Ultimatum

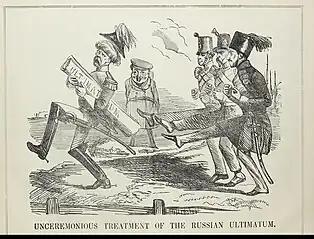
The 1853 negotiations between Russian envoy, Prince Menshikov, and the Turkish Sultan about the protection of Orthodox Christians in the Ottoman Empire involved a series of ultimata. On 31 May, Russia threatened that the vassal states of Moldavia and Wallachia would be occupied if Menshikov's note was not accepted within seven days. This "Punch" cartoon satirises rejection of the ultimatum.

An ; ; : ultimata or ultimatums) is a demand whose fulfillment is requested in a specified period of time and which is backed up by a threat to be followed through in case of noncompliance (open loop). An ultimatum is generally the final demand in a series of requests. As such, the time allotted is usually short, and the request is understood not to be open to further negotiation. The threat which backs up the ultimatum can vary depending on the demand in question and on the other circumstances.